Steamboat Springs, Colorado

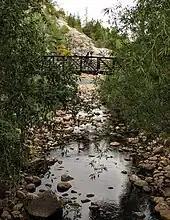
Soda Creek, looking toward the Yampa River confluence, by the Bud Werner Memorial Library in Steamboat Springs

In 1974, The Industrial Company (TIC) was started in Steamboat Springs and has since grown into one of the largest industrial construction companies in the United States with revenues of approximately $2 billion in 2007. The company is one of the largest employers in Routt County and has more than 9,000 employees worldwide.